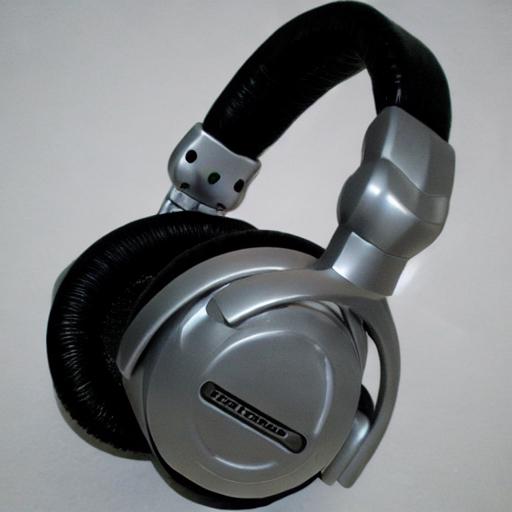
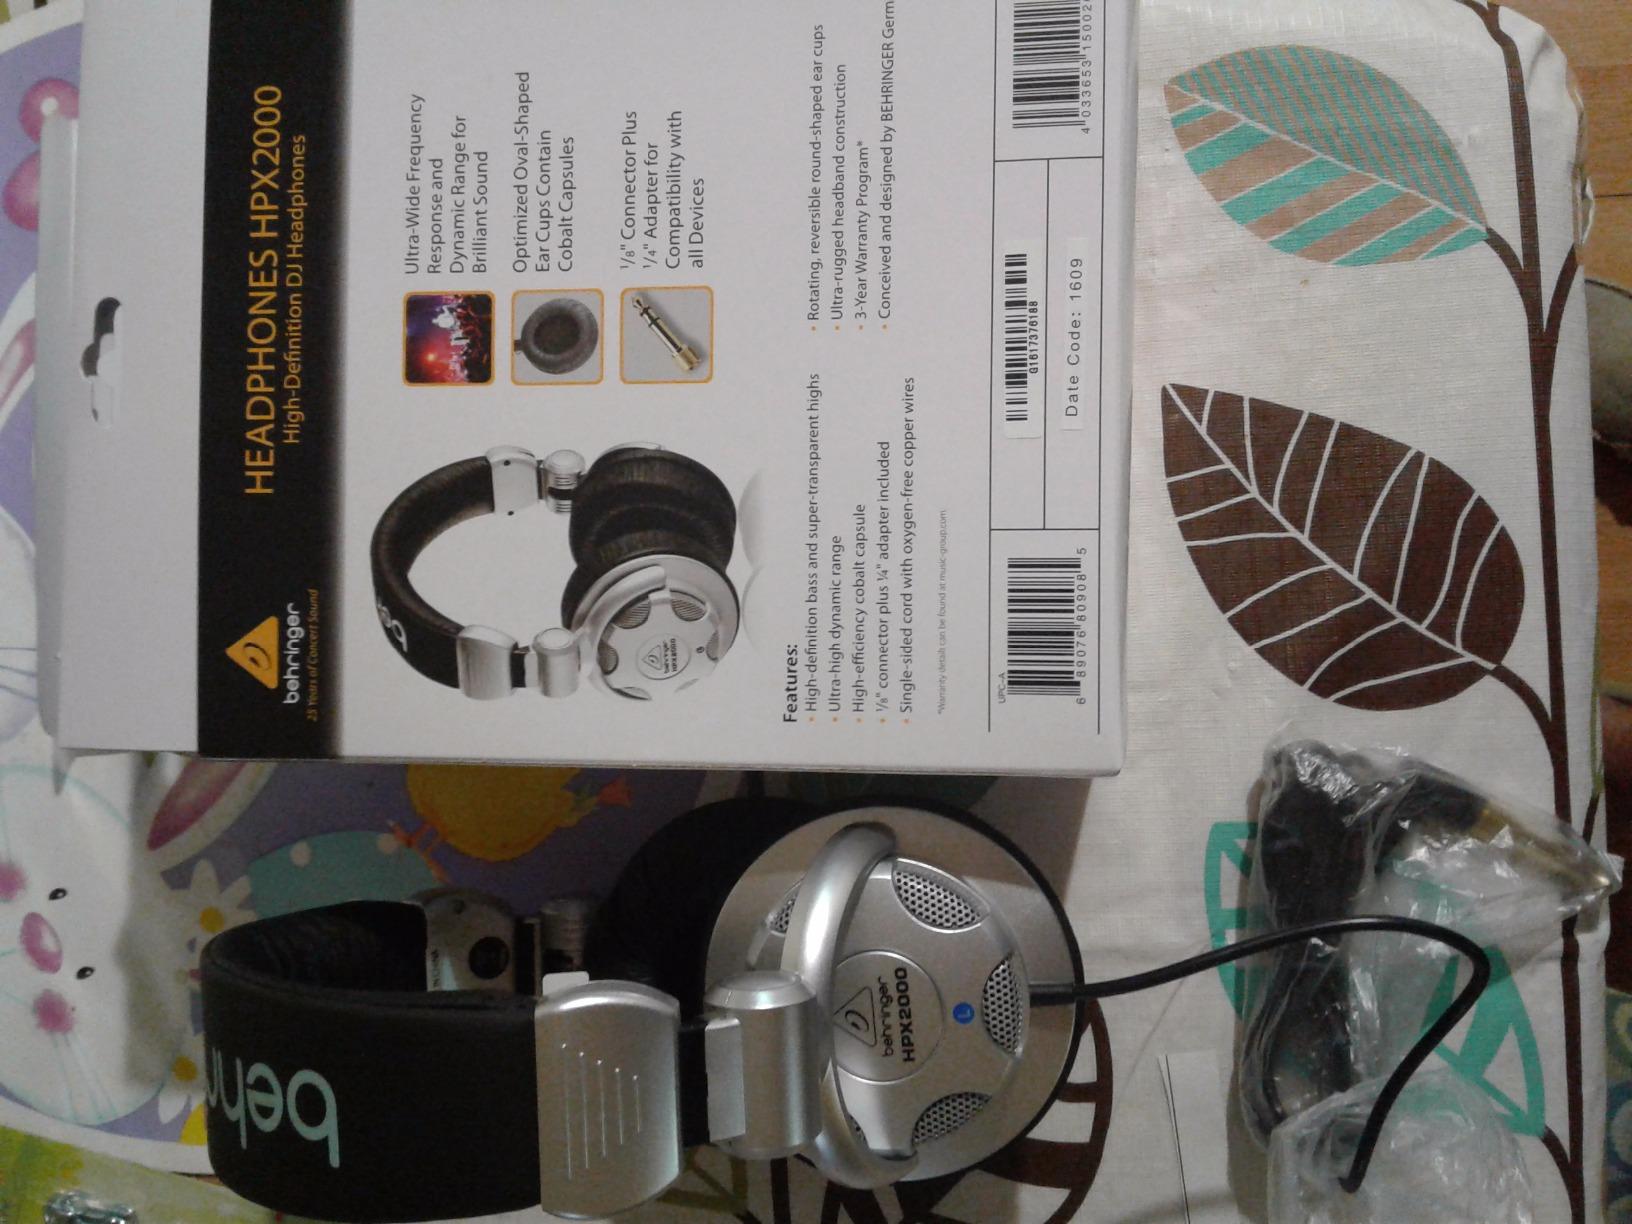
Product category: headphones
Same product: no